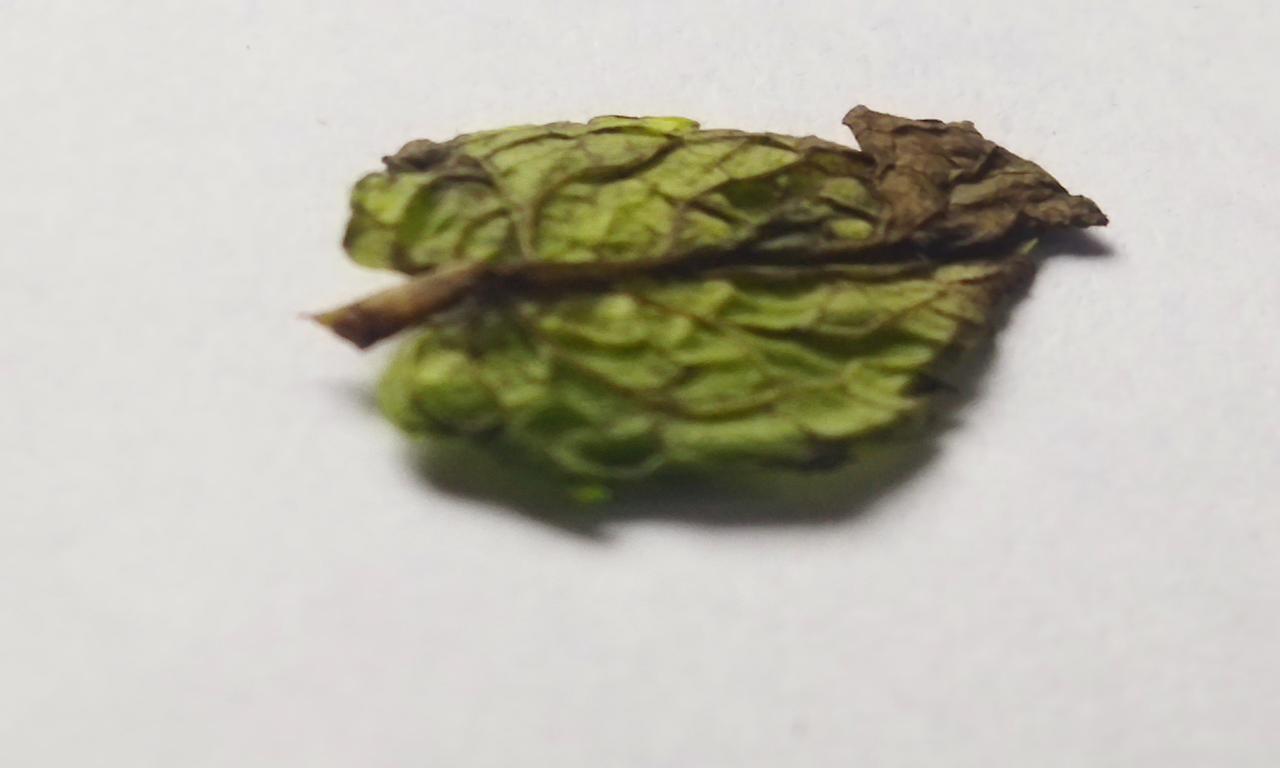
Label: Spoiled